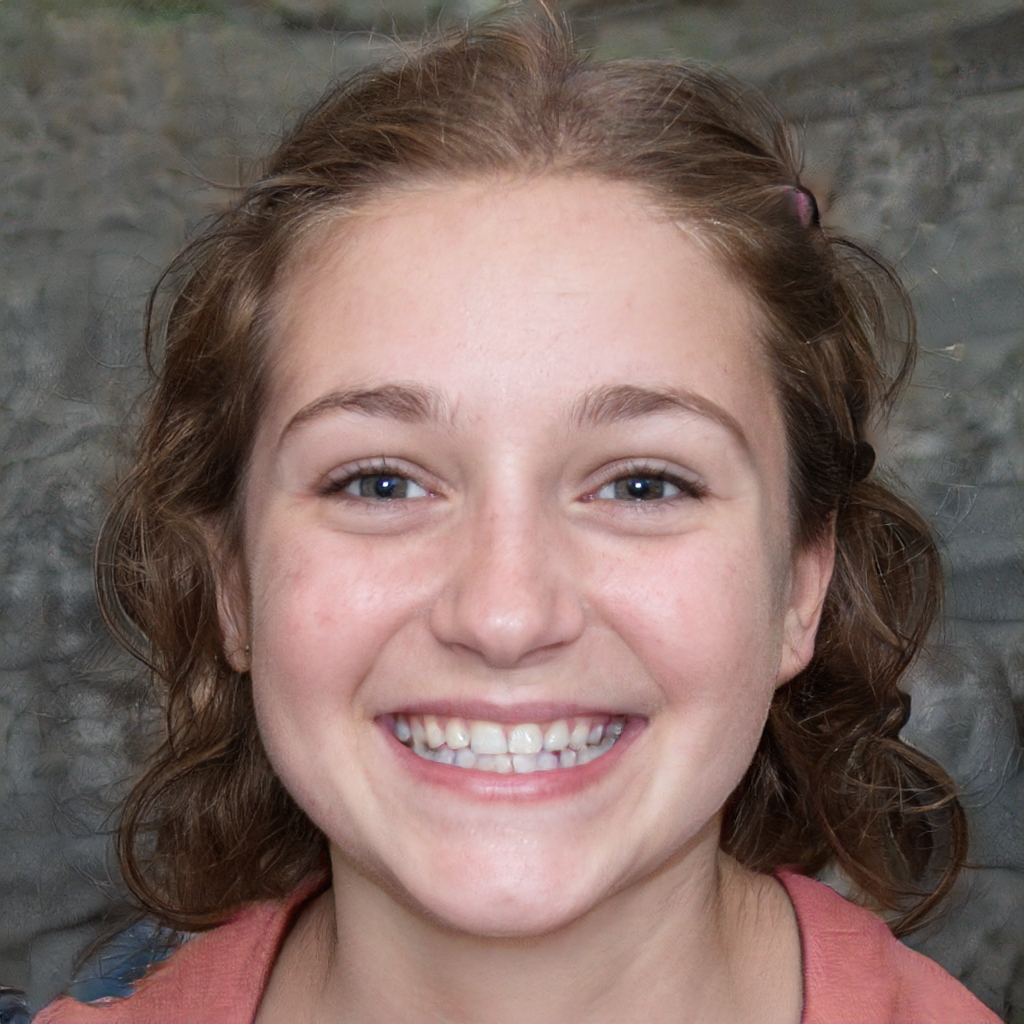
Portrait style: Real Portrait